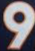
Number: 9